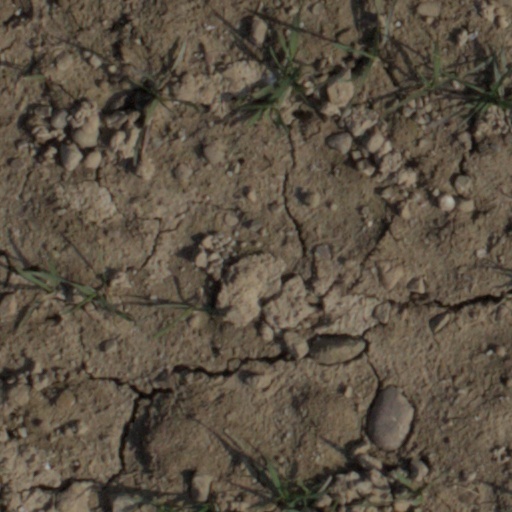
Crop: wheat